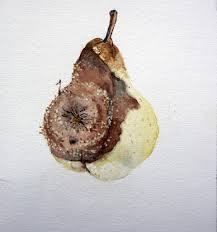
Waste category: biological